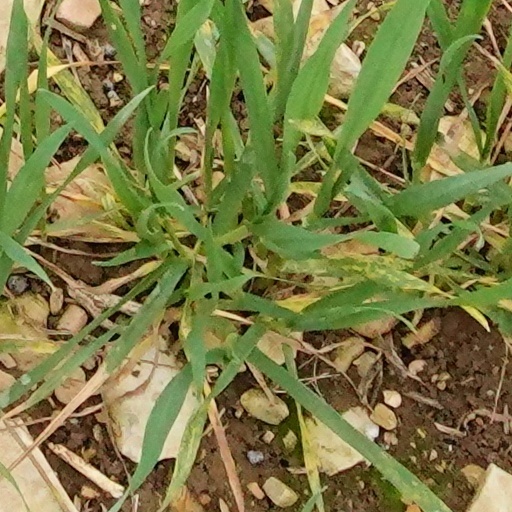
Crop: wheat